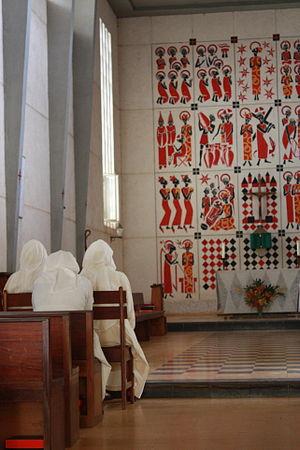
L'intérieur de l'abbaye de Keur Moussa (Sénégal)
L'abbaye de Keur Moussa fut fondée à Keur Moussa, au Sénégal, par neuf moines de l'ordre de Saint-Benoît venus de Solesmes. Les bâtiments furent inaugurés le 23 juin 1963 en présence du président du Sénégal, Léopold Sédar Senghor.